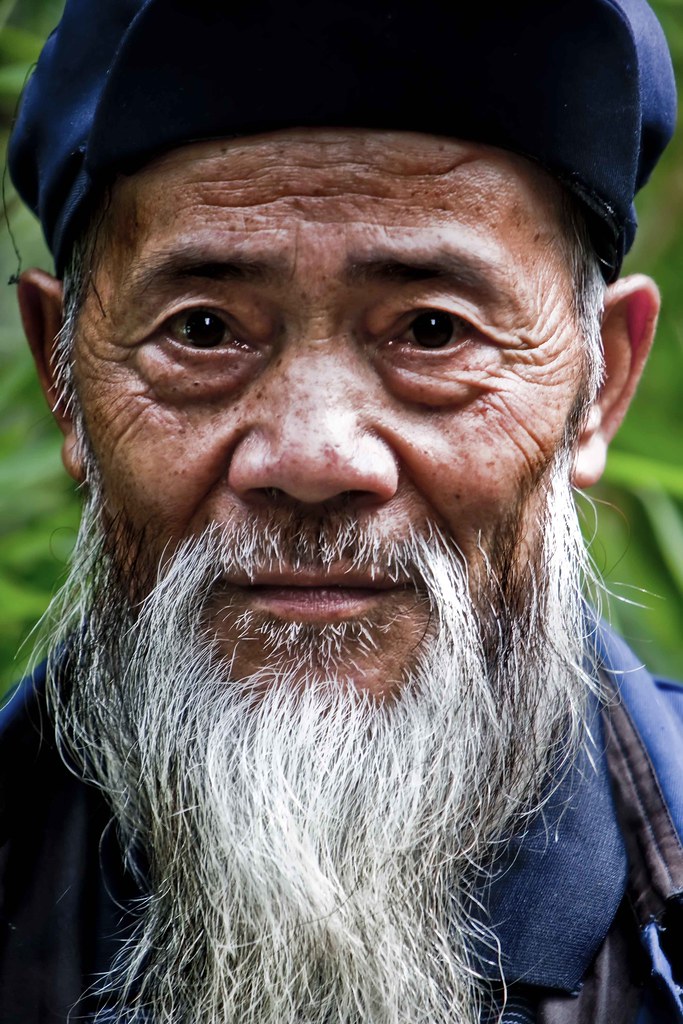
Portrait style: Real Portrait